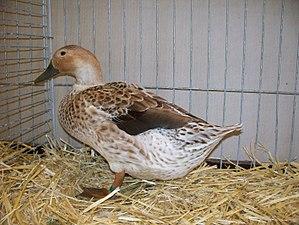
Le canard arlequin gallois est une race récente de canard domestique originaire du Pays de Galles.